William St Lawrence, 4th Earl of Howth

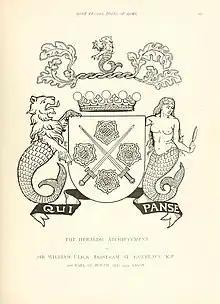
The Heraldic Atchievement of Sir William Ulick Tristram St. Lawrence, K.P. 4th Earl of Howth and 29th Baron

He became a captain in the 7th Queen's Own Hussars 1847. He was High Sheriff of County Dublin in 1854. He sat in the English House of Commons as a Liberal MP for Galway Borough from 1868 to 1874. He was State Steward to the Viceroy of Ireland from 1855 to 1858.